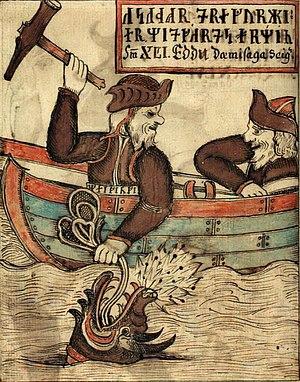
La Hymiskvida ou Hymiskviða est l'un des poèmes de l’Edda poétique.